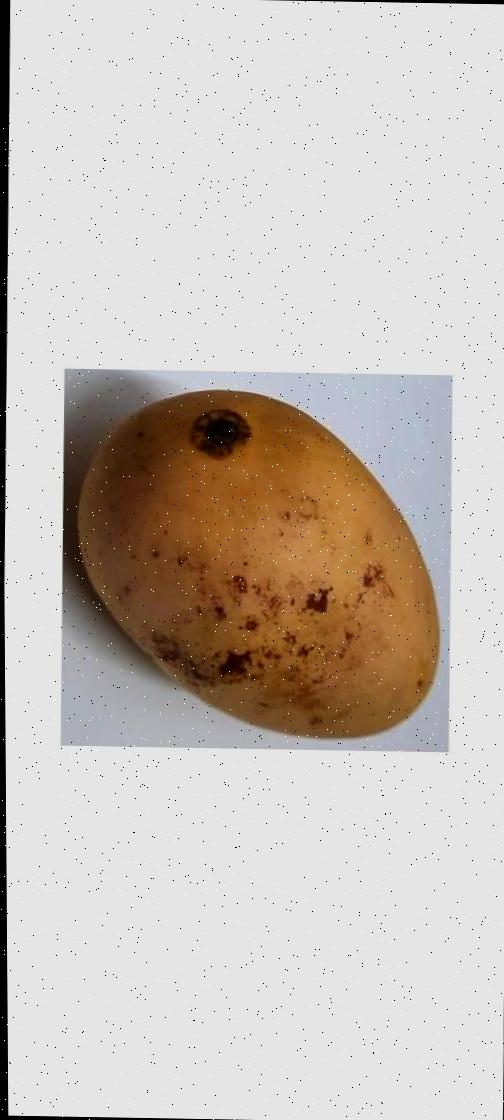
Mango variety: Katimon